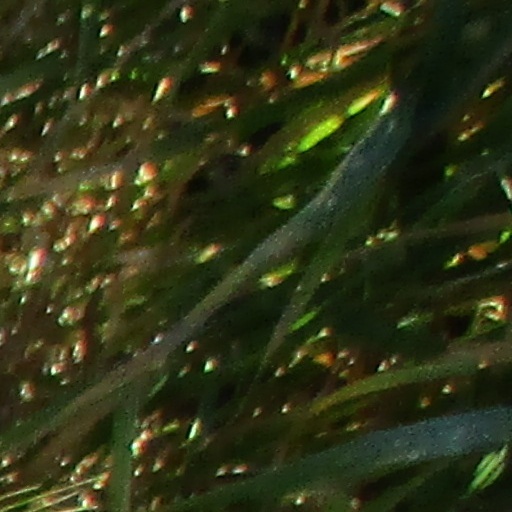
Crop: wheat